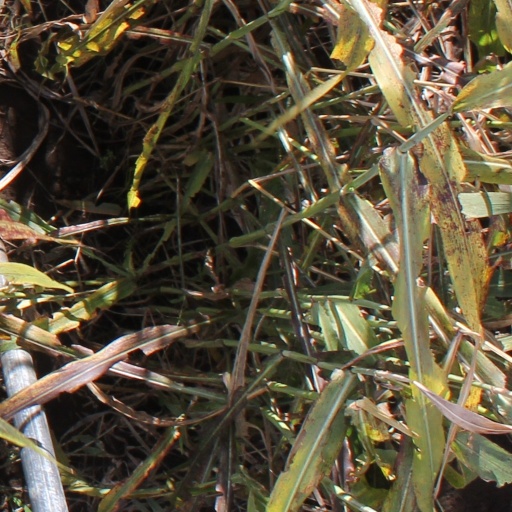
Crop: sorghum